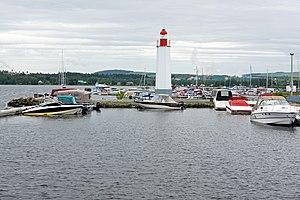
Témiscouata-sur-le-Lac est une ville du Québec, le chef-lieu de la municipalité régionale de comté de Témiscouata dans le Bas-Saint-Laurent, au Canada. Elle est née le 5 mai 2010 de la fusion des villes de Cabano et de Notre-Dame-du-Lac.